Polanco

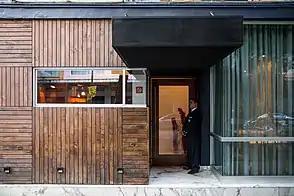
Exterior entrance into Pujol

Notable restaurants in Polanco include Pujol, Biko, Nobu, Morimoto, and Mr. Chow.